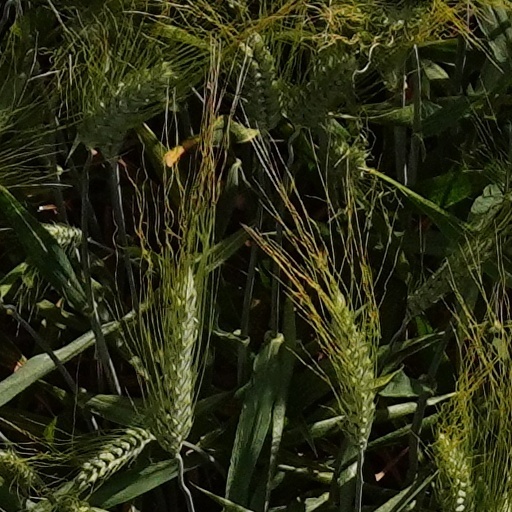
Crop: wheat